Sergey Ten

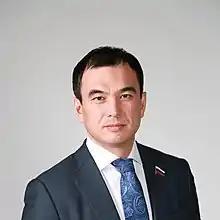

Sergey Yurievich Ten (born 25 August 1976, Irkutsk) is a Russian political figure and a deputy of the 6th, 7th, and 8th State Dumas.